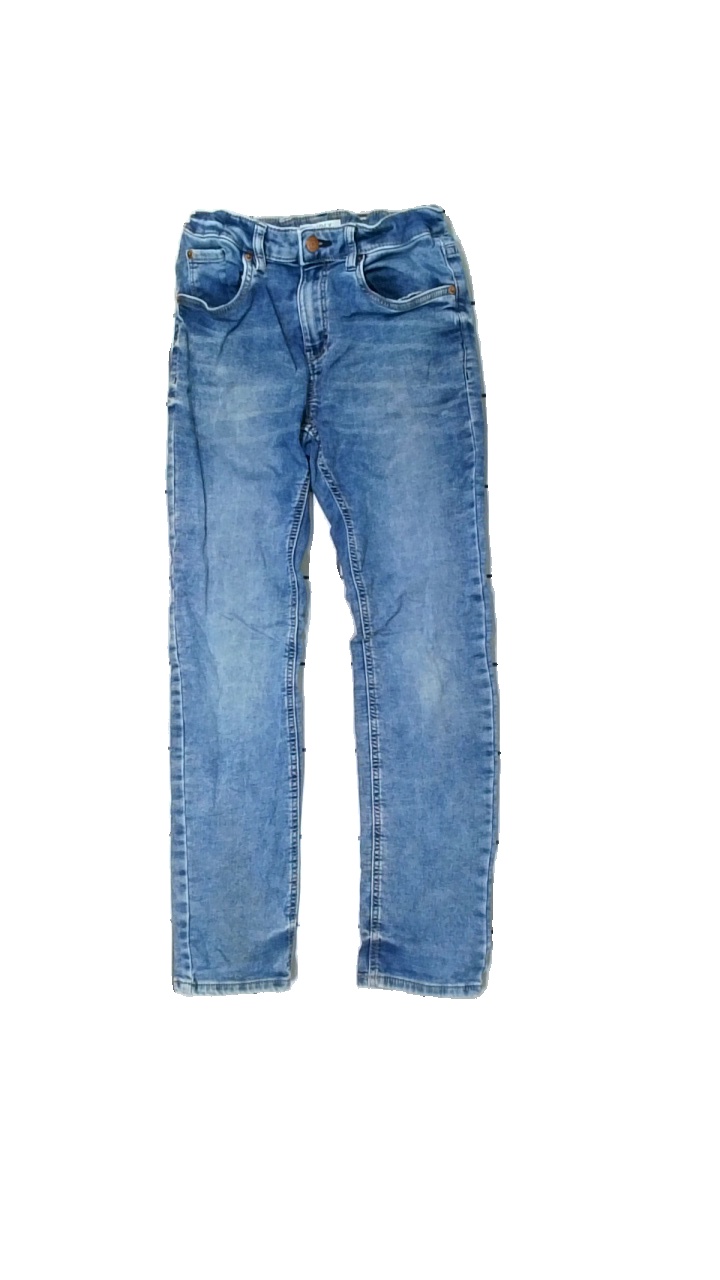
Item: Jeans (Children)
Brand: Lindex
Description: jeans
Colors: Blue
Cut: Tight
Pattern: Logo print
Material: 100% bomull
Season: All
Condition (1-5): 3
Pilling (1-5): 5
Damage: smutsigt
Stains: Major
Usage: Recycle
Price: <50